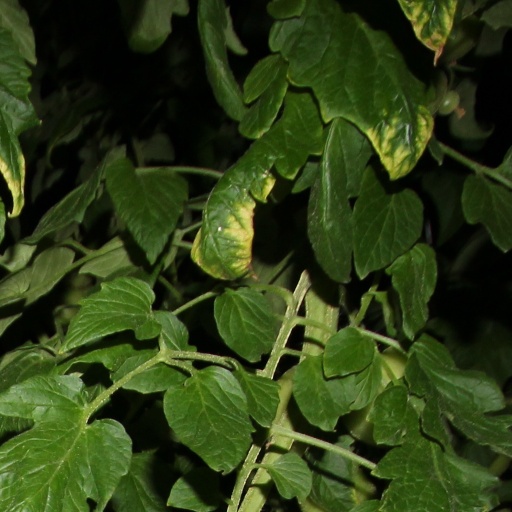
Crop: tomato